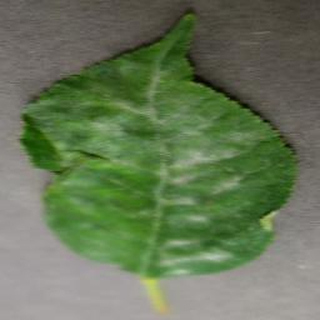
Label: cherry_powdery_mildew